Lale Müldür

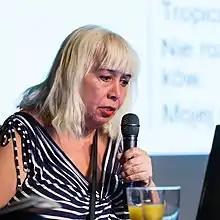
Lale Müldür, 2018

She finished high school at Robert College. She went to Florence, Italy, on a poetry scholarship. On her return to Turkey, she attended the Middle East Technical University Electronics and Economics departments for one year. She went to the UK in 1977 and received her BA from the Department of Economics at the University of Manchester and her master's degree from the Sociology of Literature at Essex University. She went to Brussels in 1983, marrying Belgian painter Patrick Jacquart. She lived here between 1983-1986. She returned home in 1986.